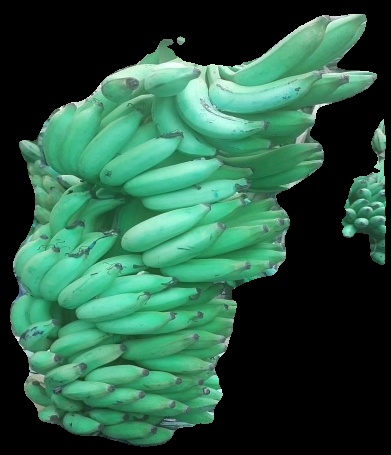
Variety: elakki-bale
Grade: grade1